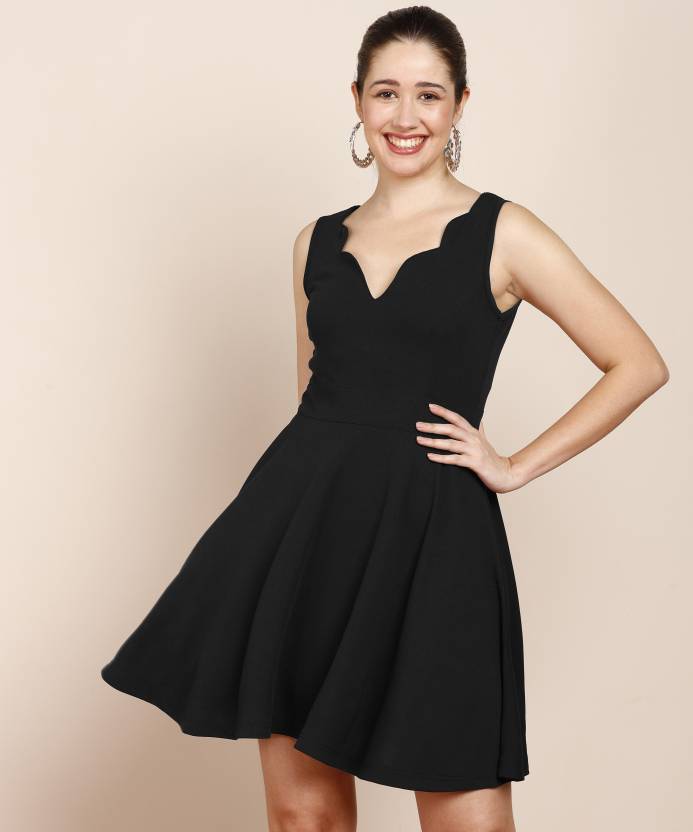
Product: Women Fit and Flare Black Dress
Price: ₹269
Colors: Black